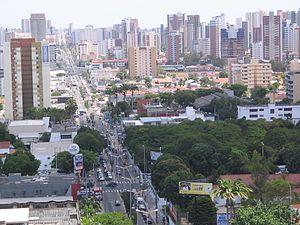
Ce tableau donne le classement des grandes villes brésiliennes selon la population de chaque municipalité.